Blade Runner (1997 video game)

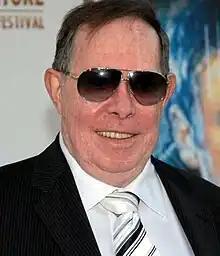
Syd Mead was credited as "visual futurist" on the film, and his concept art was the starting point for the film's aesthetic design. He contributed to the game insofar as he sent the designers samples of his original "Blade Runner" artwork.

One major contributor to the film who did work with the developers, however, was Syd Mead, whose concept art formed the basis for "Blade Runner"s aesthetic. Mead sent the team extracts from his original "Blade Runner" artwork. However, they quickly noticed a disparity – Mead's art didn't correlate with the finished film; whilst his artwork tended to be highly stylized and polished, the film had a much grittier and "lived-in" texture. The team contacted one of the film's set builders, who explained that had Mead's artwork been used as it was presented, the film would have cost too much, so production designer Lawrence G. Paull and art director David Snyder had decided to create "less perfect" versions of Mead's designs; they took Mead's concepts and remoulded them. Inspired by this, Castle issued a similar directive to his design team; nothing in the game was to be created from scratch, everything had to come from either the film or Mead's art.